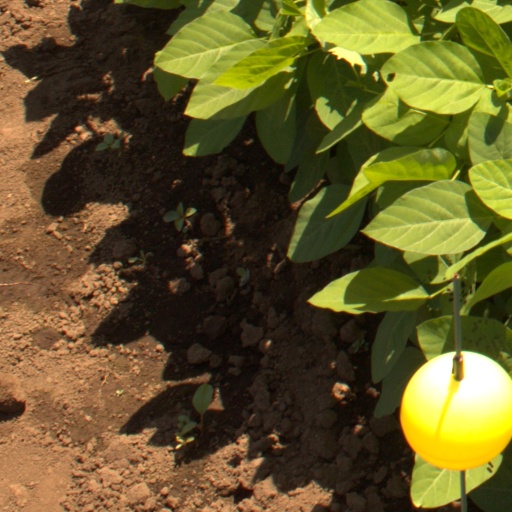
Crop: soybean